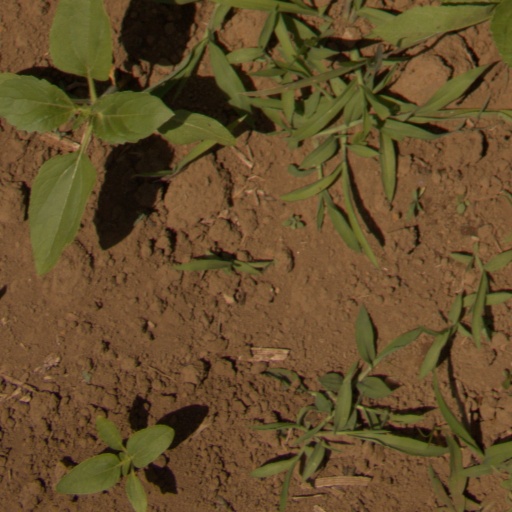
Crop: Jerusalem artichoke